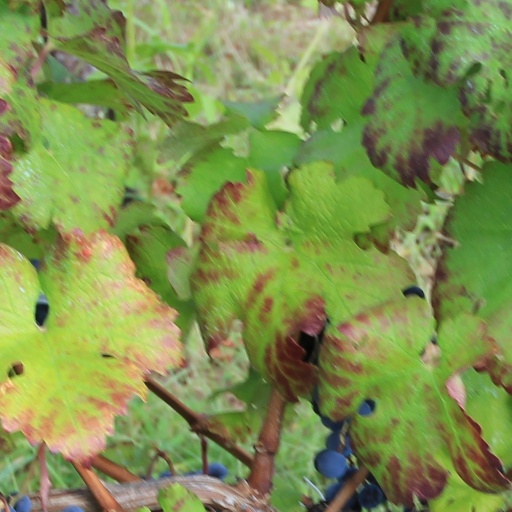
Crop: grape